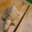
Label: turtle